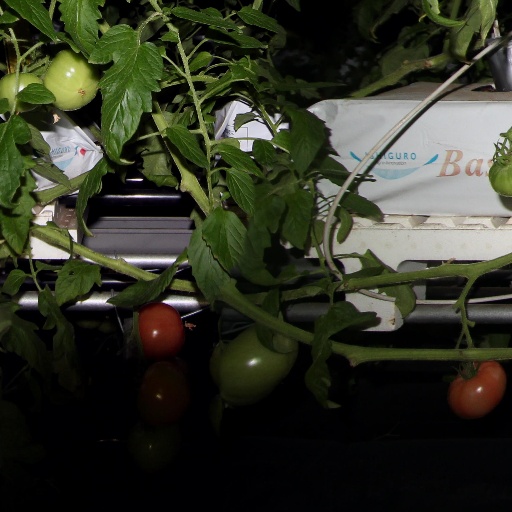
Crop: tomato